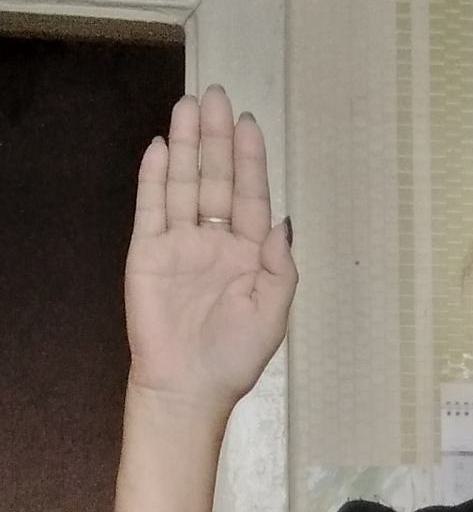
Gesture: stop